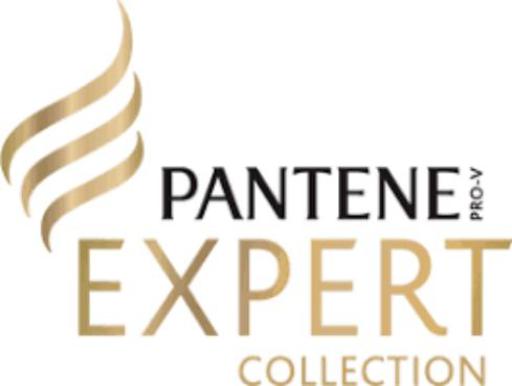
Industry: Necessities